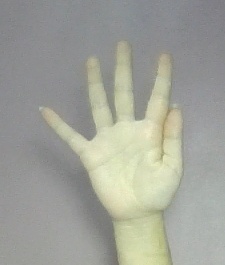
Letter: sheen